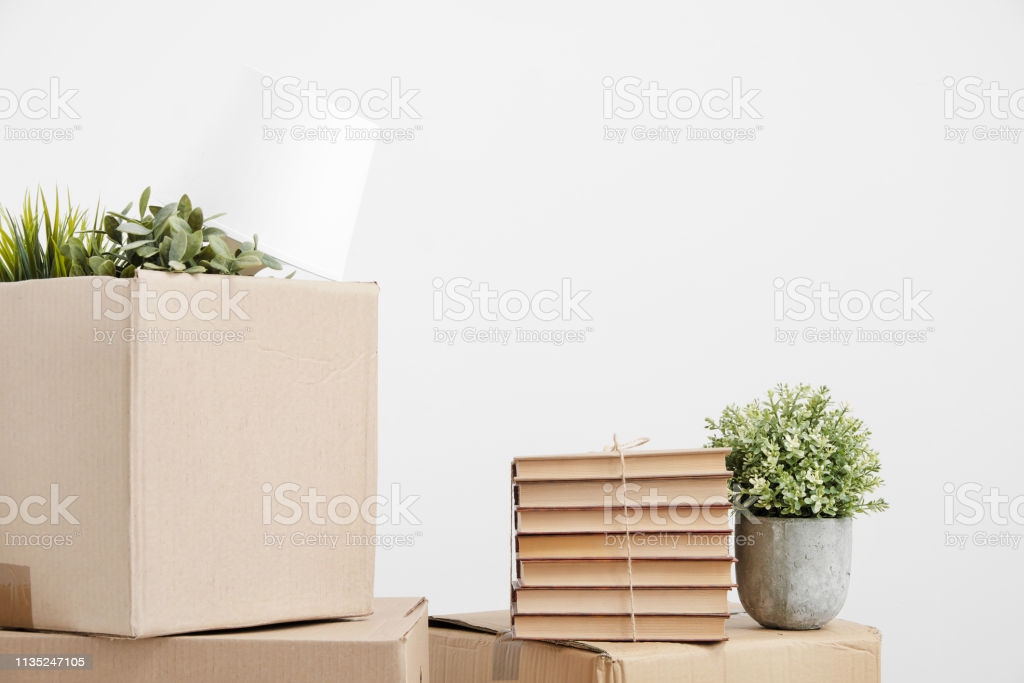
Label: cardboard